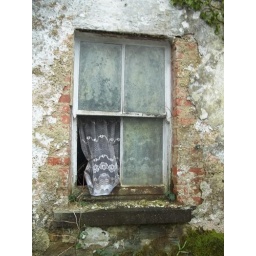
The front window of the farmhouse, sheathed in a lace curtain